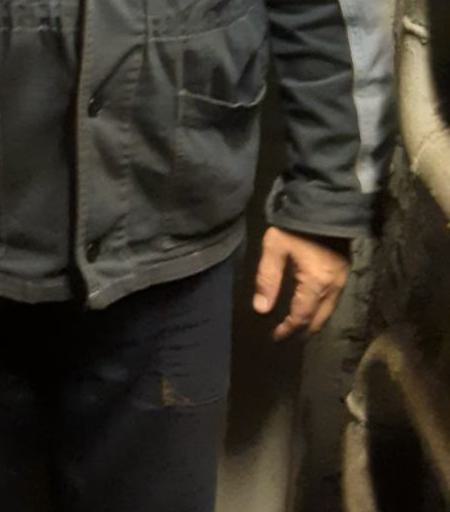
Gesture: no_gesture